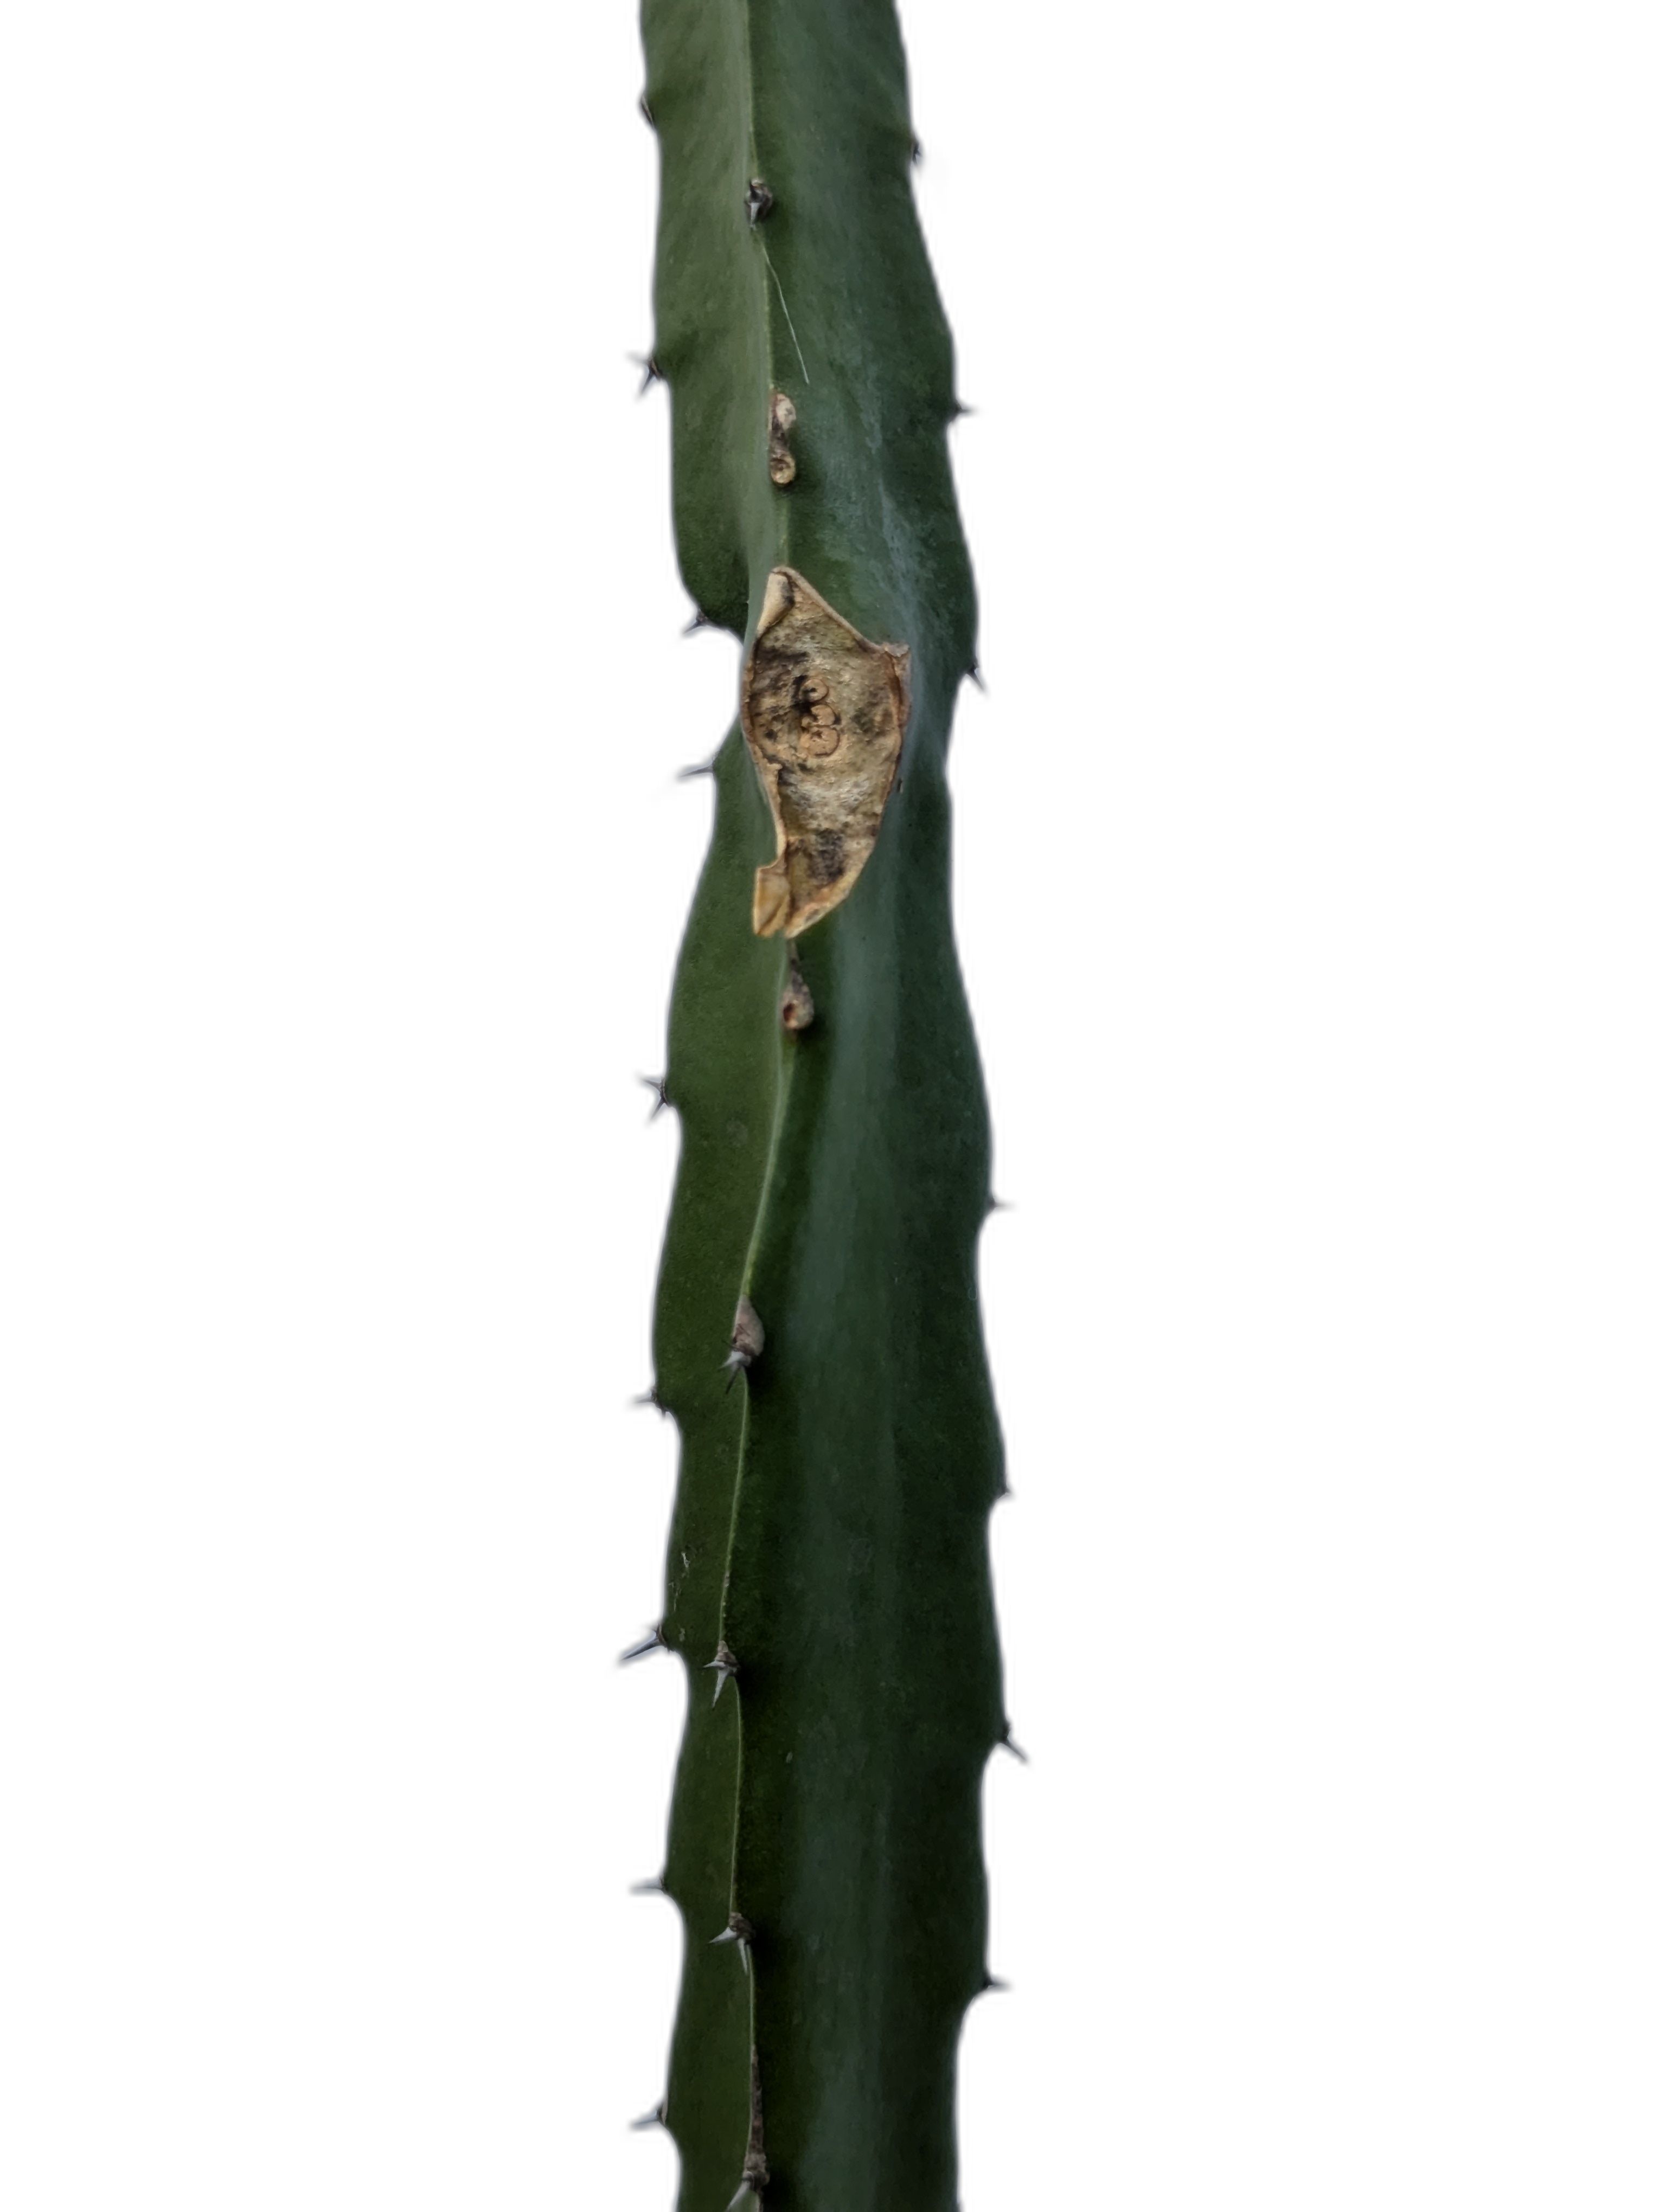
Label: Good leaf